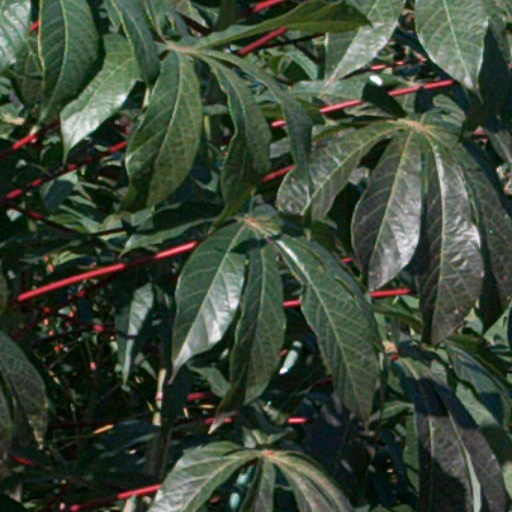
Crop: cassava